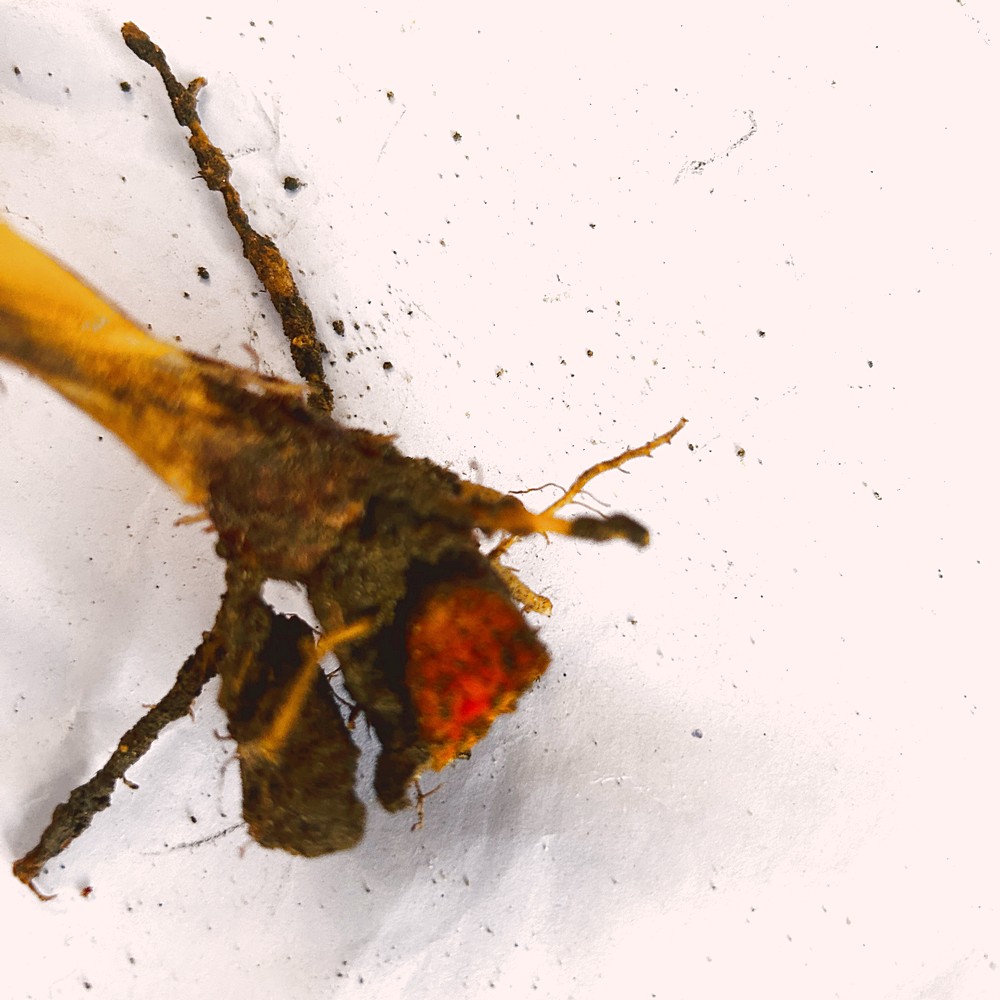
Label: Rhizome Disease Root